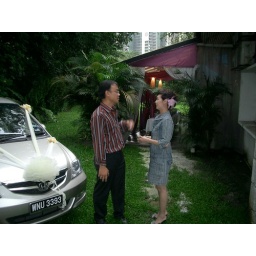
Decorated my car ourselves from the previous left over flowers (hahaha).